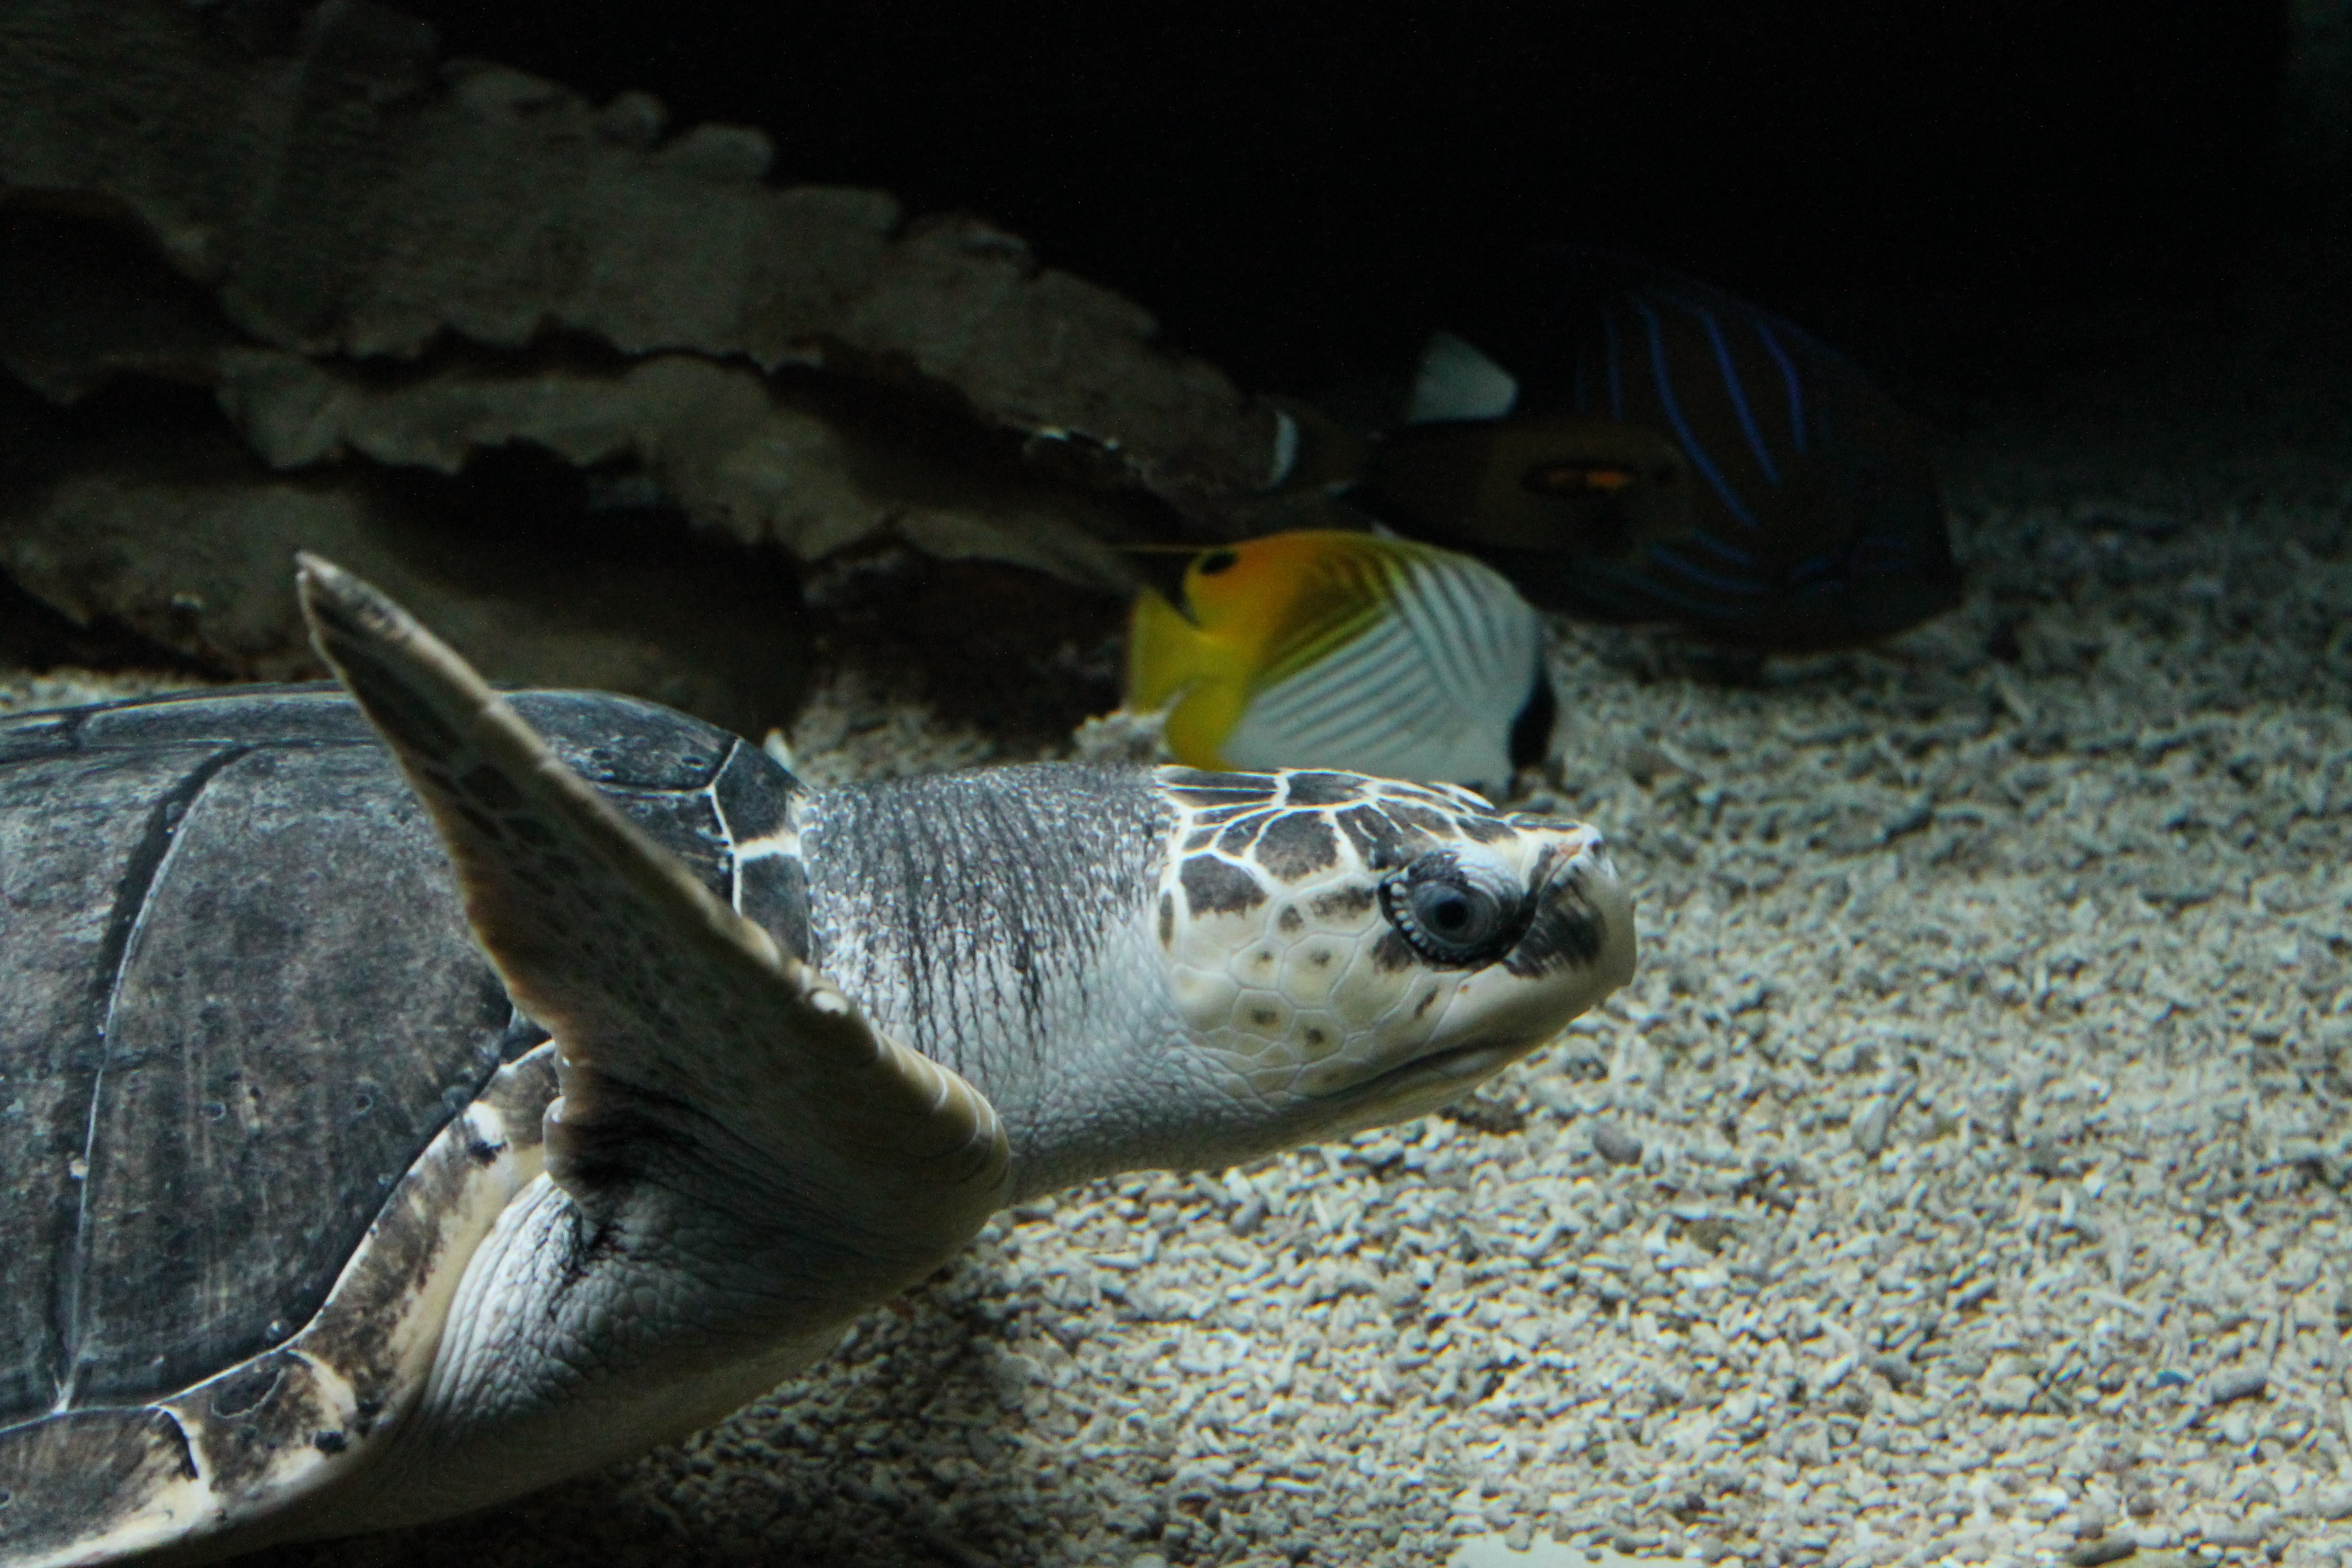
underwater, zoo, biology, turtle, sea turtle, reptile, fish, fauna, aquarium, marine biology